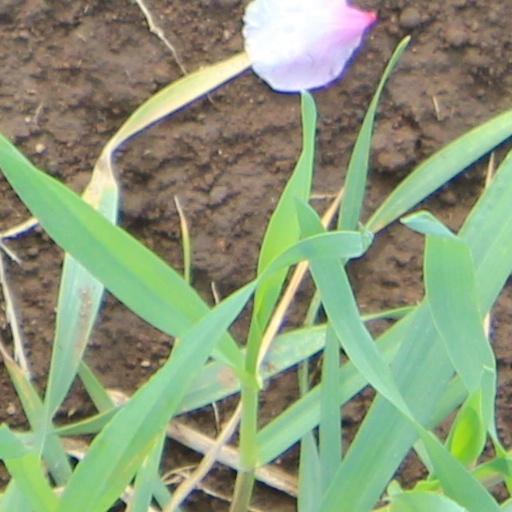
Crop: wheat